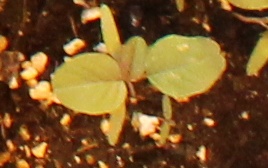
Label: Palmer Amaranth